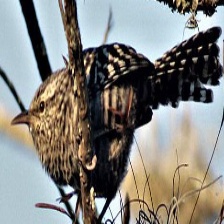
Species: FASCIATED WREN
Scientific name: CAMPYLORHYNCHUS FASCIATUS